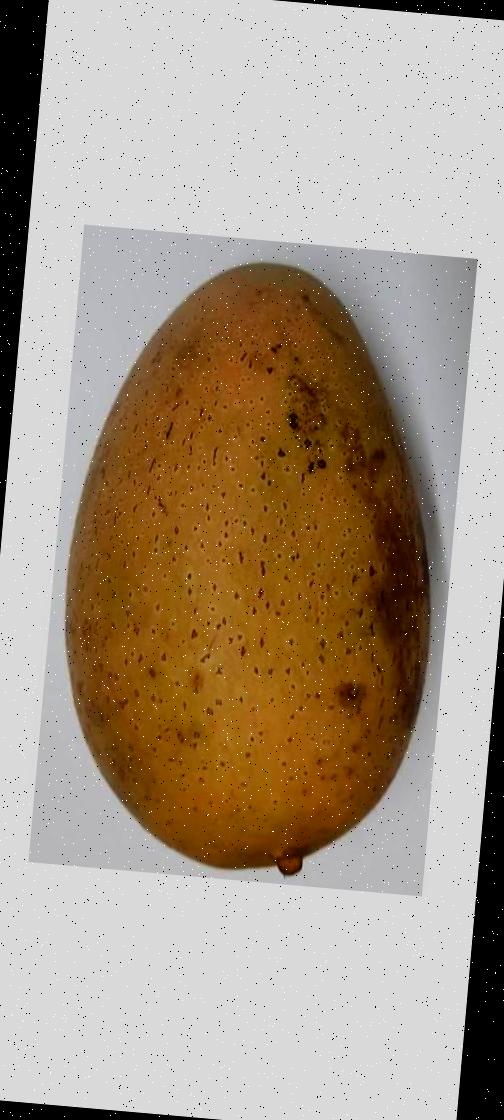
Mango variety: Ashshina Classic